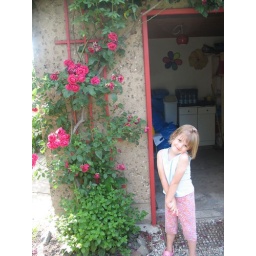
Olivia by the climbing rose in front of the garden house door